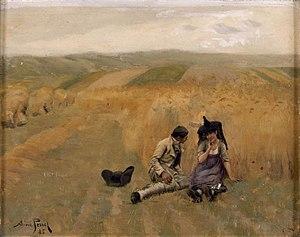
L'aveu dans les blés
Aimé Perret est un peintre français.